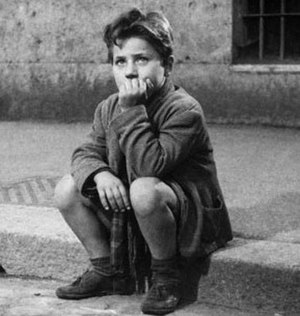
Cykeltyven
Enzo Staiola i Cykeltyven
Cykeltyven er en italiensk neorealistisk film fra 1948 instrueret af Vittorio De Sica. Filmen fortæller historien om den fattig familiefar, Antonio, der får stjålet sin cykel, som er nødvendig, for at han kan beholde sit job. Forlægget for filmen er en roman af samme navn skrevet af Luigi Bartolini, og i de to hovedroller som Antonio og hans lille søn Bruno ses Lamberto Maggiorani og Enzo Staiola.